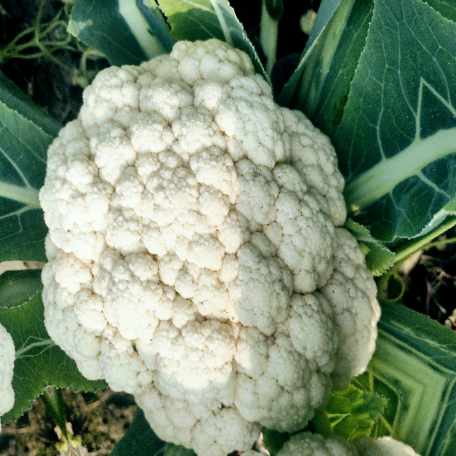
Label: Disease Free